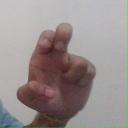
अक्षर: अ